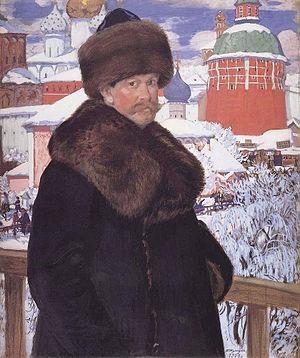
Boris Mikhaïlovitch Koustodiev est un peintre russe et décorateur de scènes de théâtre.